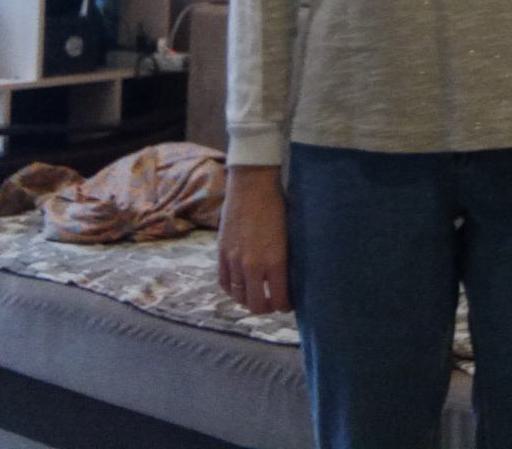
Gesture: no_gesture